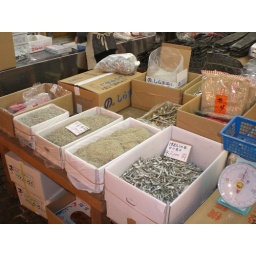
more fish in boxes